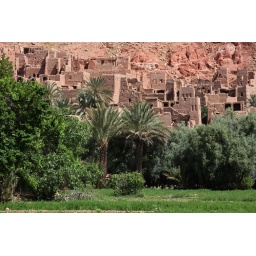
Abandoned buildings behind some palm trees in the palmery of Tinerhir, a town in the High Atlas Mountains.